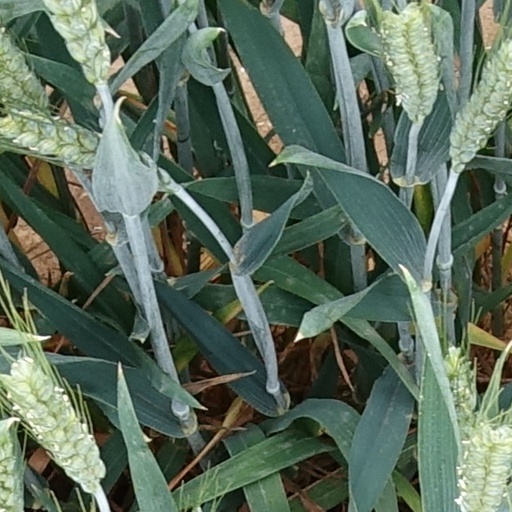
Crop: wheat